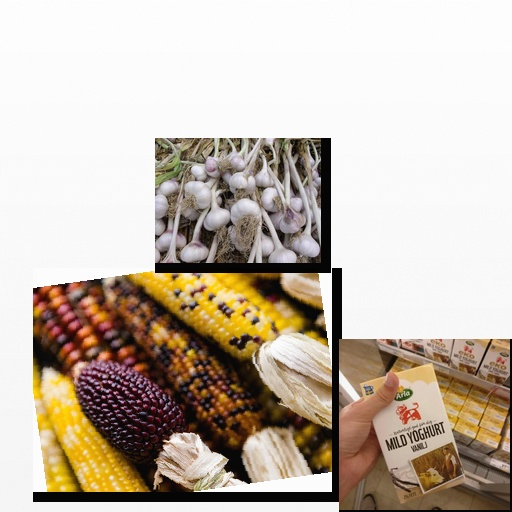
Food items: garlic, vanilla_yoghurt, corn